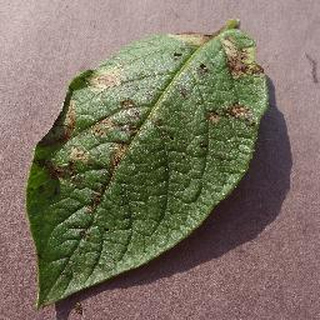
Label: potato_late_blight